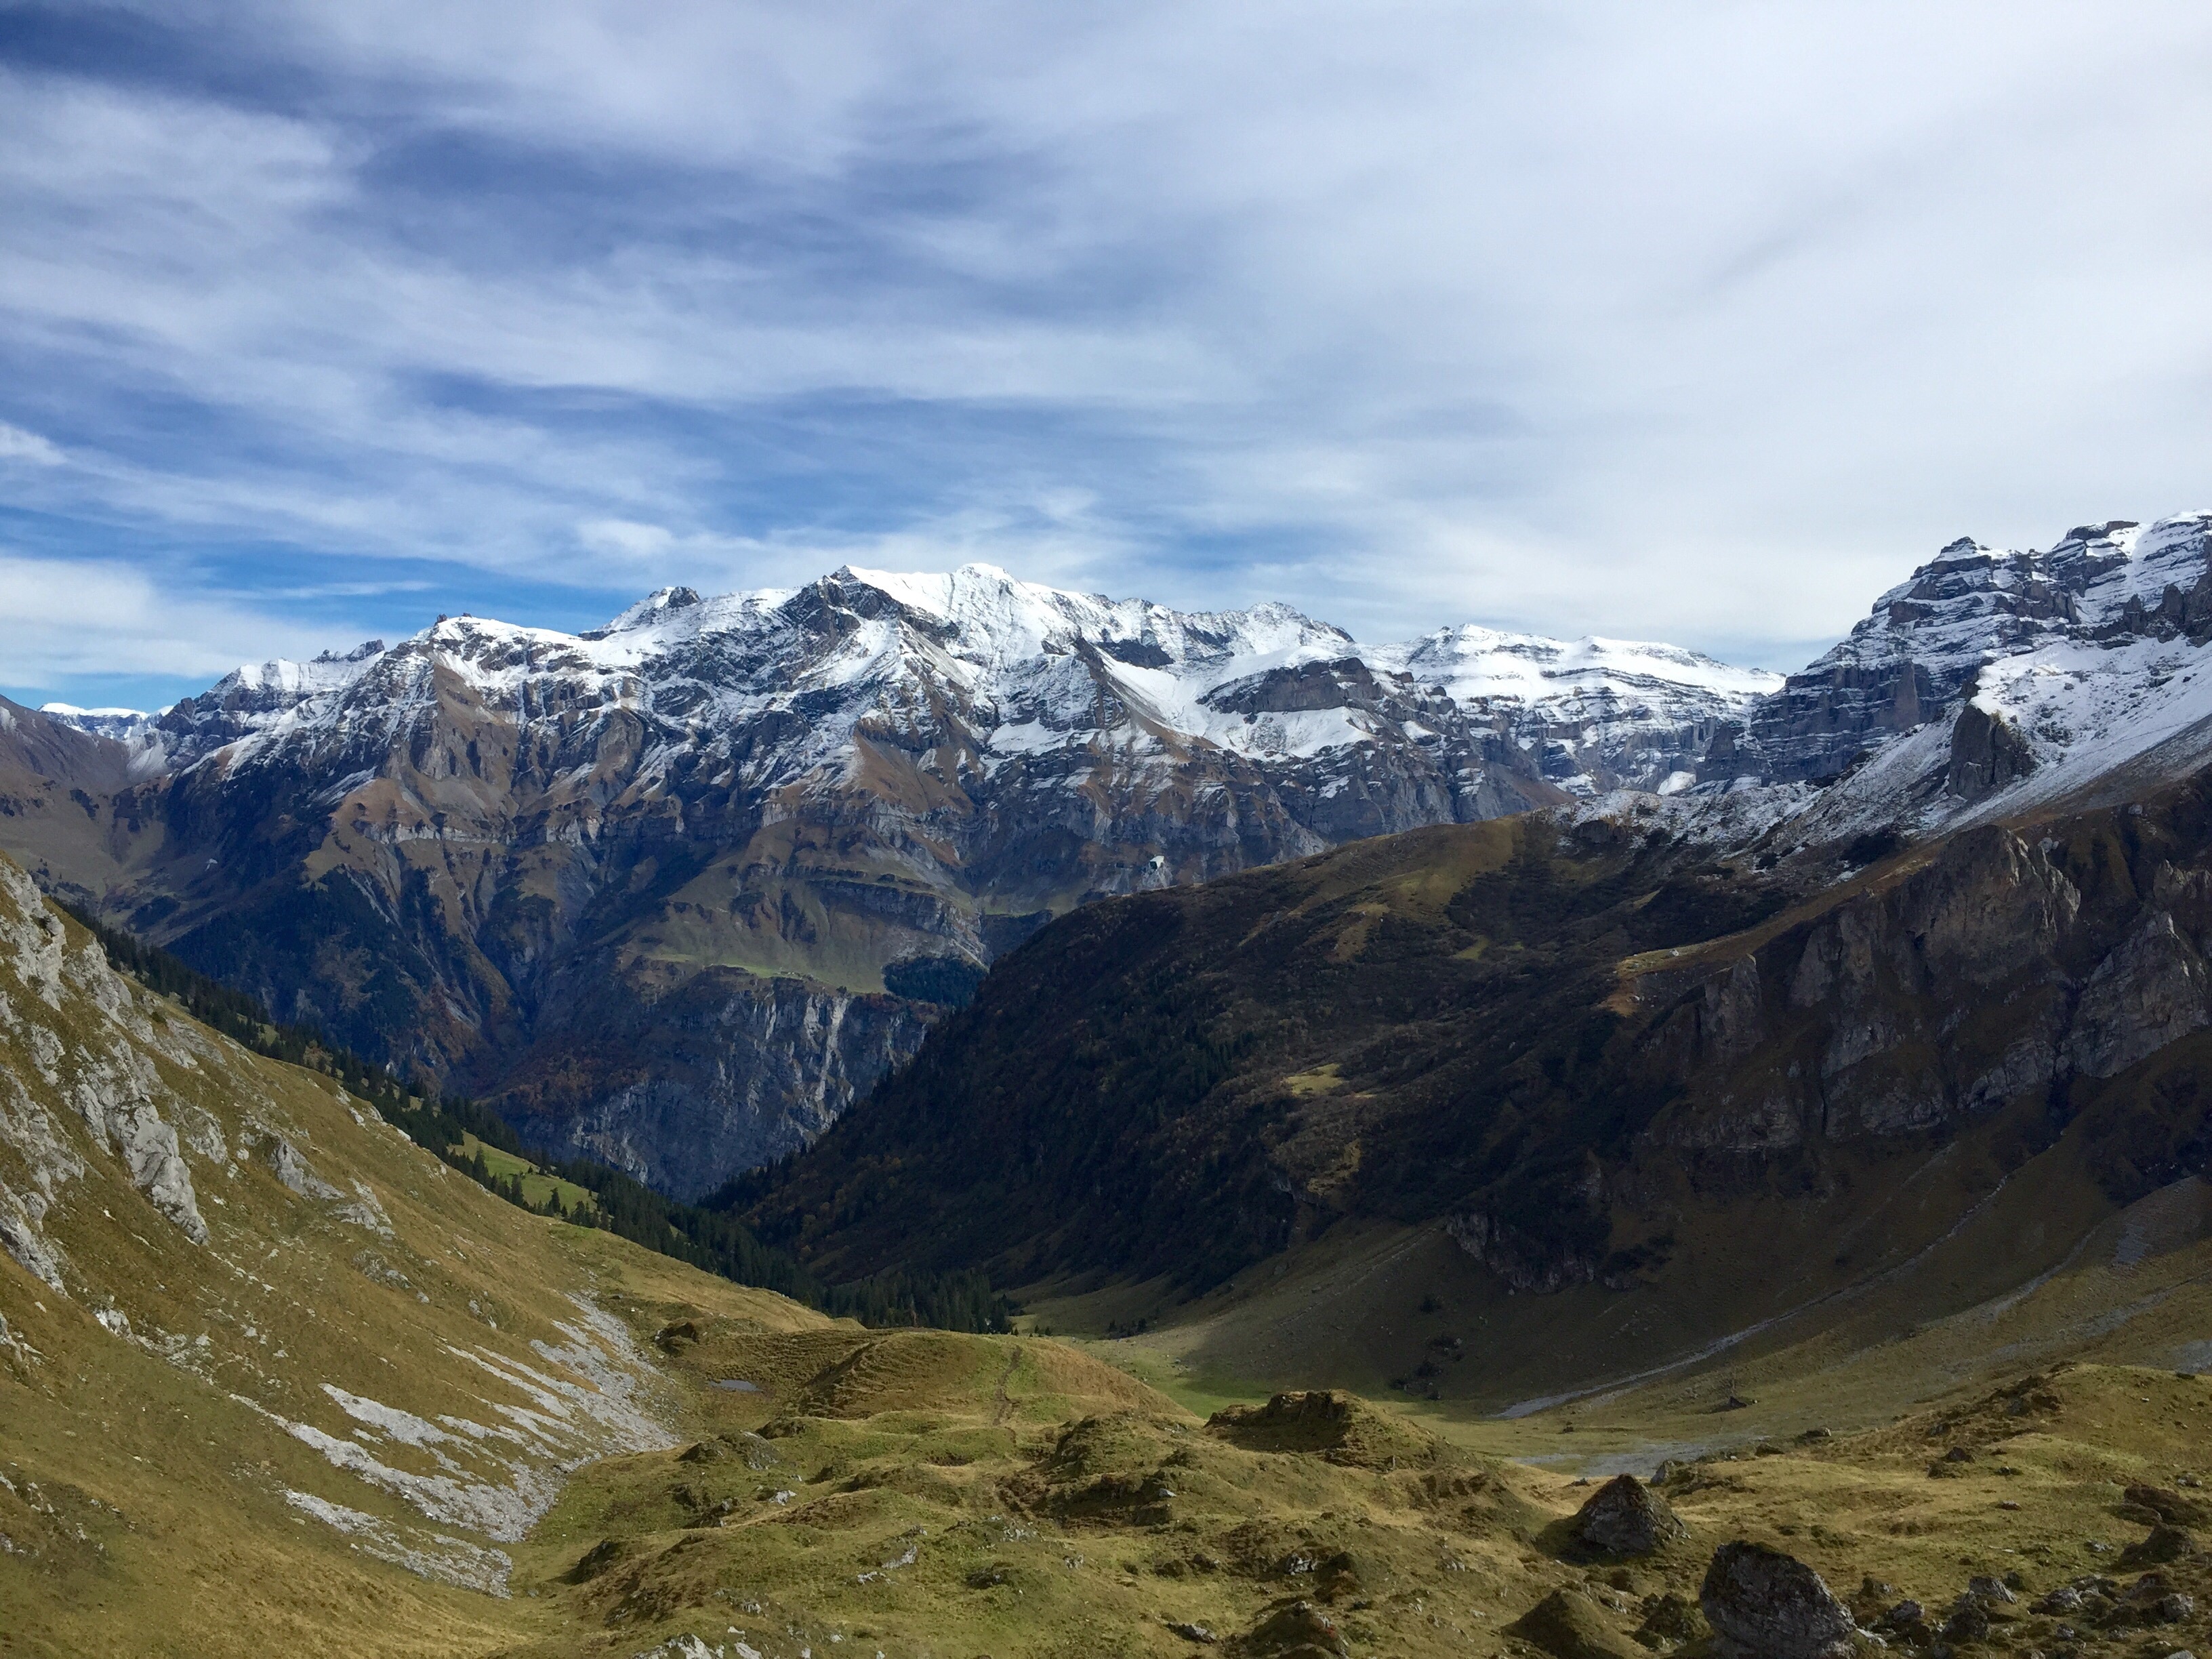
landscape, nature, wilderness, walking, mountain, snow, cloud, sky, lake, adventure, valley, mountain range, highland, ridge, alp, summit, alps, backpacking, plateau, fell, cirque, loch, landform, mountain pass, geographical feature, mountainous landforms